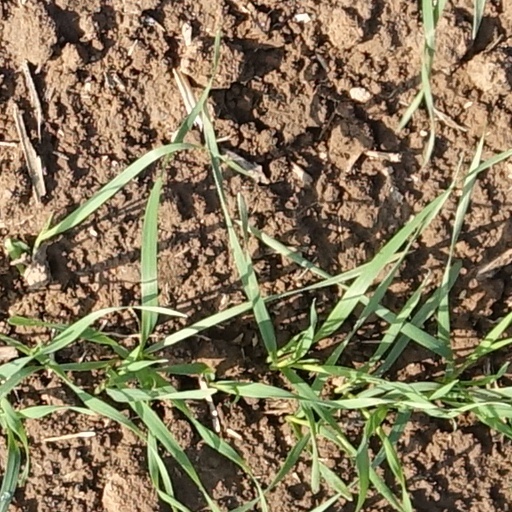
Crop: wheat